Christian Frederik Raben

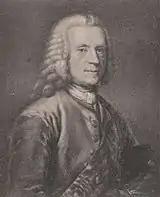
Christian Frederik Raben

Christian Frederik Raben (10 September 1693 - 26 February 1773) was a Danish government official. He served as diocesan governor of Lolland-Falster from 1737 to 1763. He owned the estates Kjærstrip and Bremersvold.